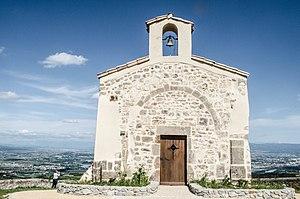
Saint-Romain-de-Lerps, Ardèche, France. Chapelle du Pic
Saint-Romain-de-Lerps est une commune française située dans le département de l'Ardèche, en région Auvergne-Rhône-Alpes.